Gary Doer

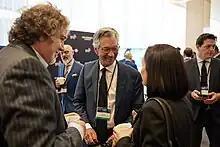
Doer at the 2023 US-Canada Summit in Toronto

Manitoba Wildlands director, Gaile Whelan Enns, said "He has no real policy legacy." Eric Reder, Manitoba campaign director for the non-profit Wilderness Committee, echoed that assessment. " "The entirety of his term was incremental—little decisions," Reder said.